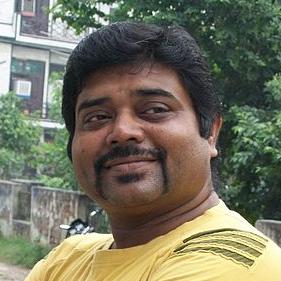
Age: 42